SDS-PAGE

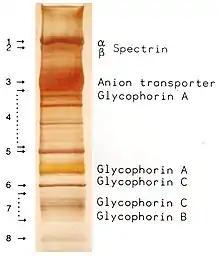
Proteins of the erythrocyte membrane separated by SDS-PAGE according to their molecular masses

SDS-PAGE (sodium dodecyl sulfate–polyacrylamide gel electrophoresis) is a discontinuous electrophoretic system developed by Ulrich K. Laemmli which is commonly used as a method to separate proteins with molecular masses between 5 and 250 kDa. The combined use of sodium dodecyl sulfate (SDS, also known as sodium lauryl sulfate) and polyacrylamide gel eliminates the influence of structure and charge, and proteins are separated by differences in their size. At least up to 2025, the publication describing it was the most frequently cited paper by a single author, and the second most cited overall - with over 259.000 citations.